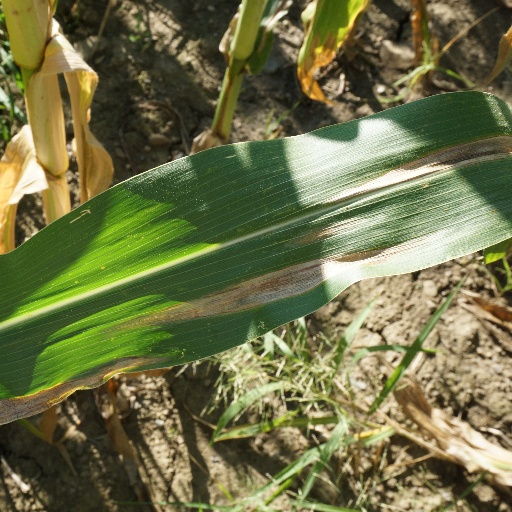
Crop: maize; corn